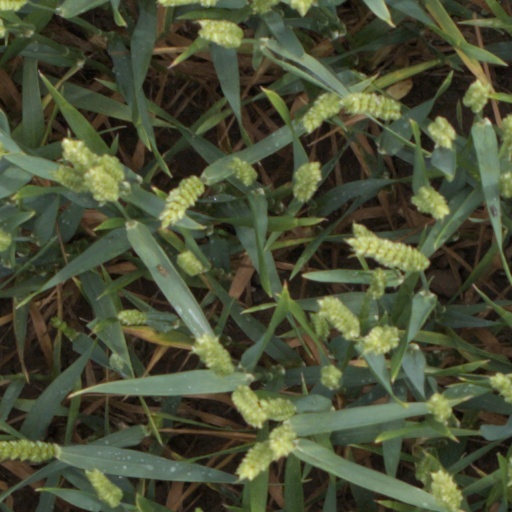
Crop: wheat